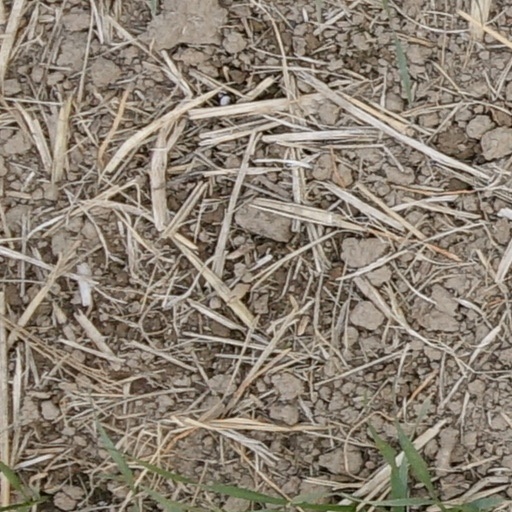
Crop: wheat